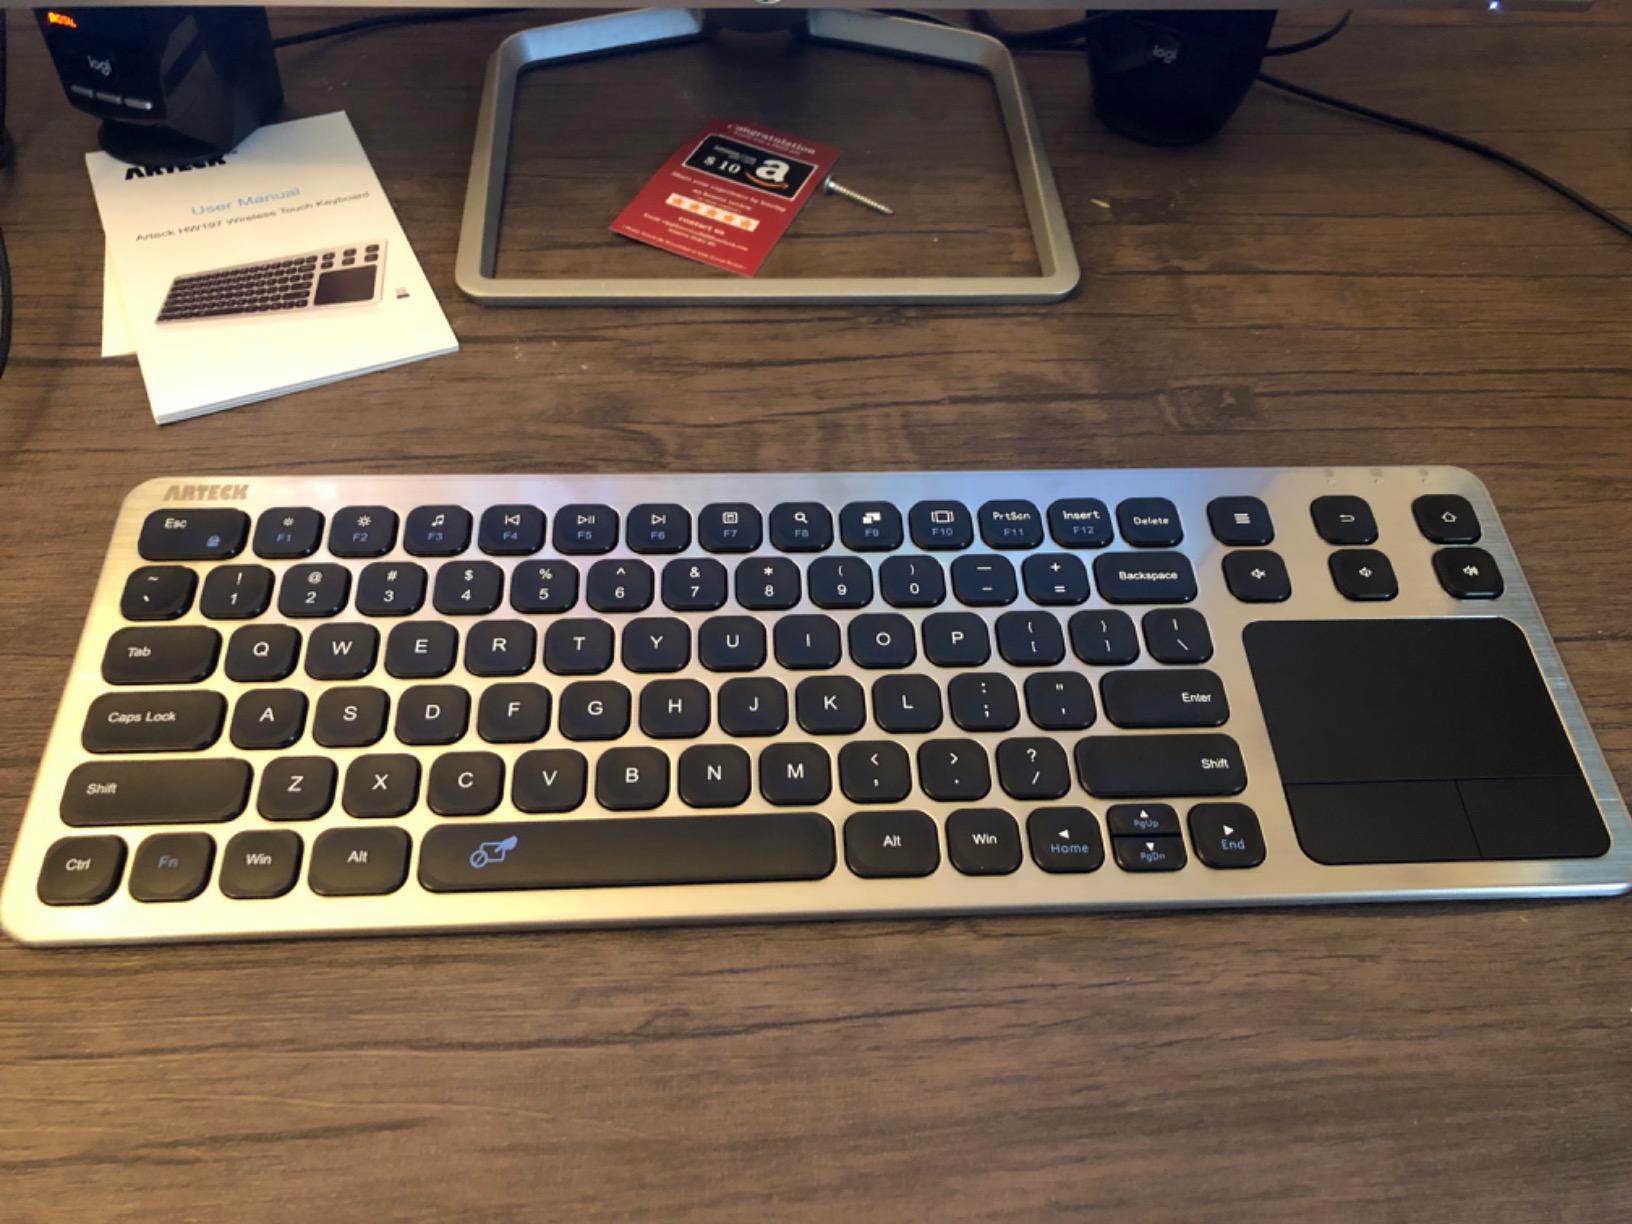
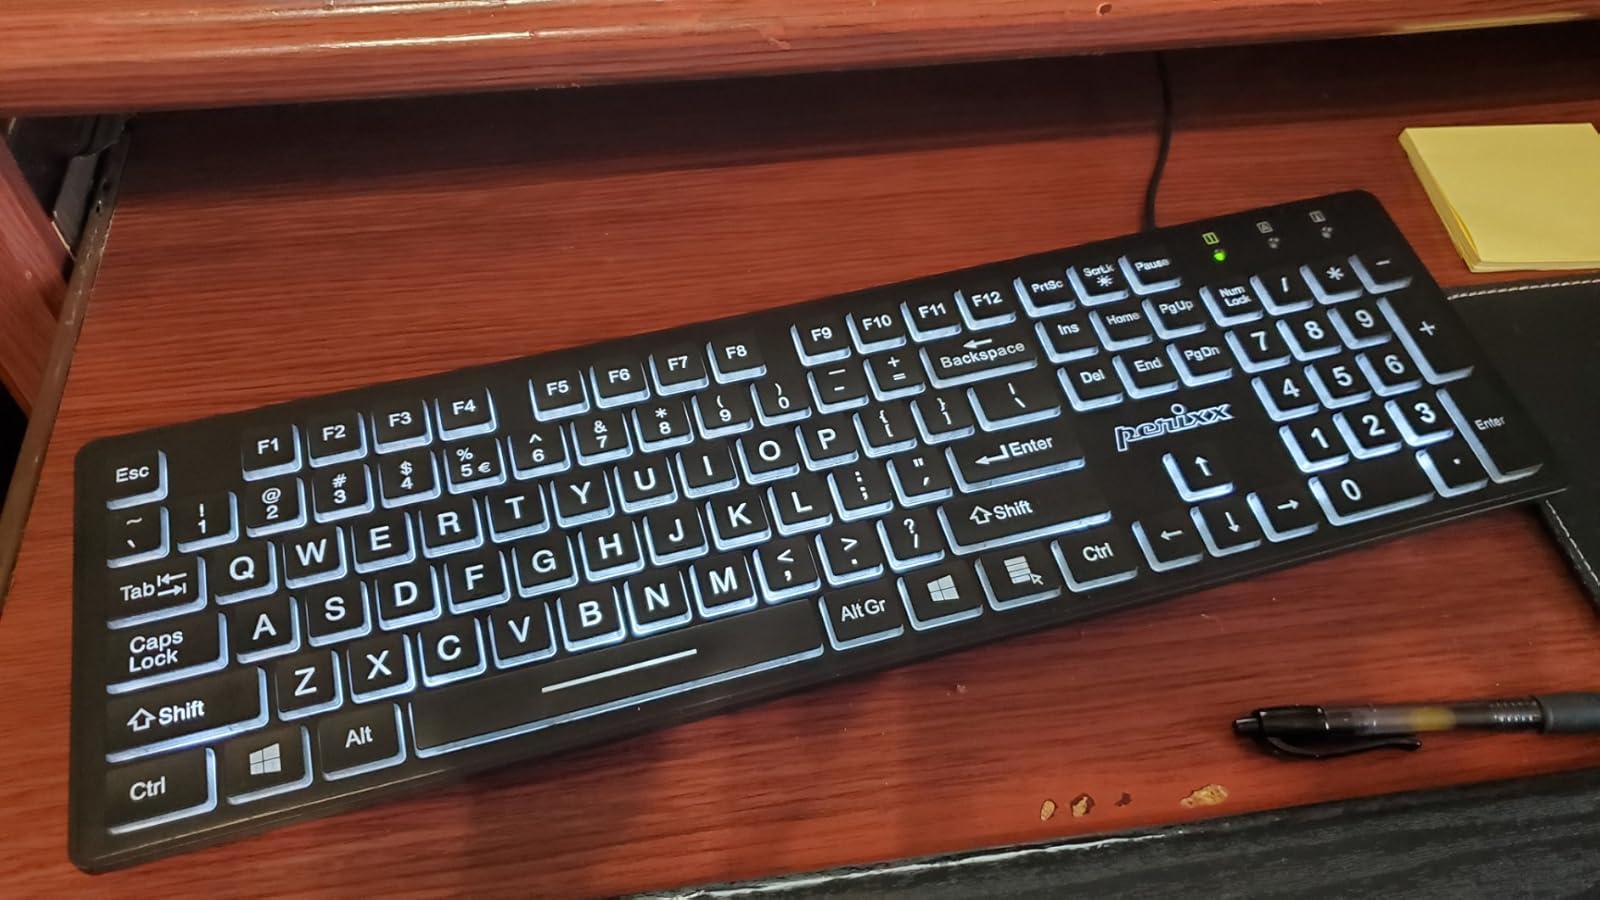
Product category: keyboard
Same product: no